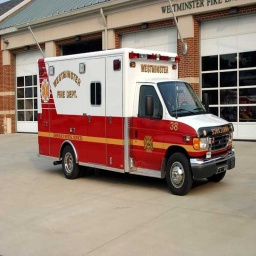
Label: ambulance